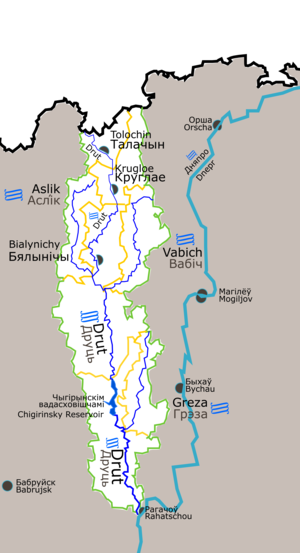
La Drout est une rivière de Biélorussie et un affluent de la rive droite du Dniepr.